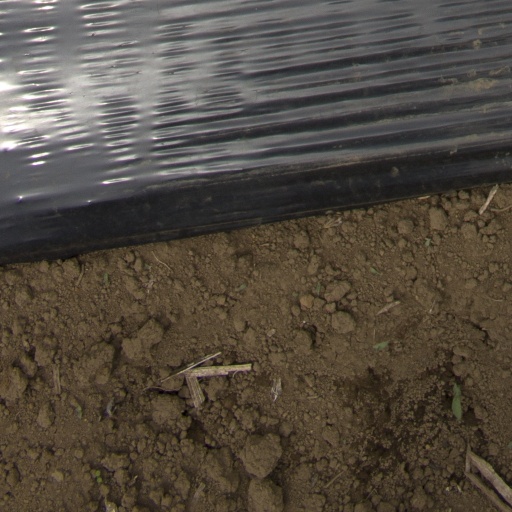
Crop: Jerusalem artichoke